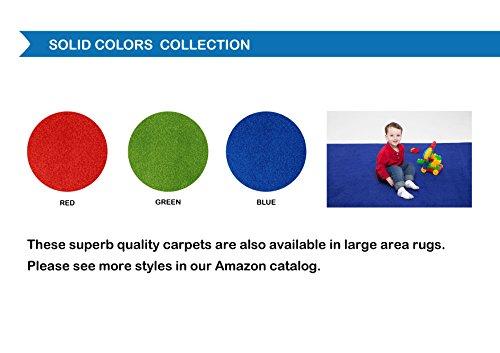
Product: Learning Carpets Solid Color Square Carpet, Three Colors
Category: Toys & Games | Tricycles, Scooters & Wagons
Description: Great for schools and nurseries.
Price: $29.86
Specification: ProductDimensions:16x16x0.3inches|ItemWeight:3.09pounds|ShippingWeight:4.65pounds(Viewshippingratesandpolicies)|ASIN:B00NRBDM18|Itemmodelnumber:CPR546|Manufacturerrecommendedage:24months-10years